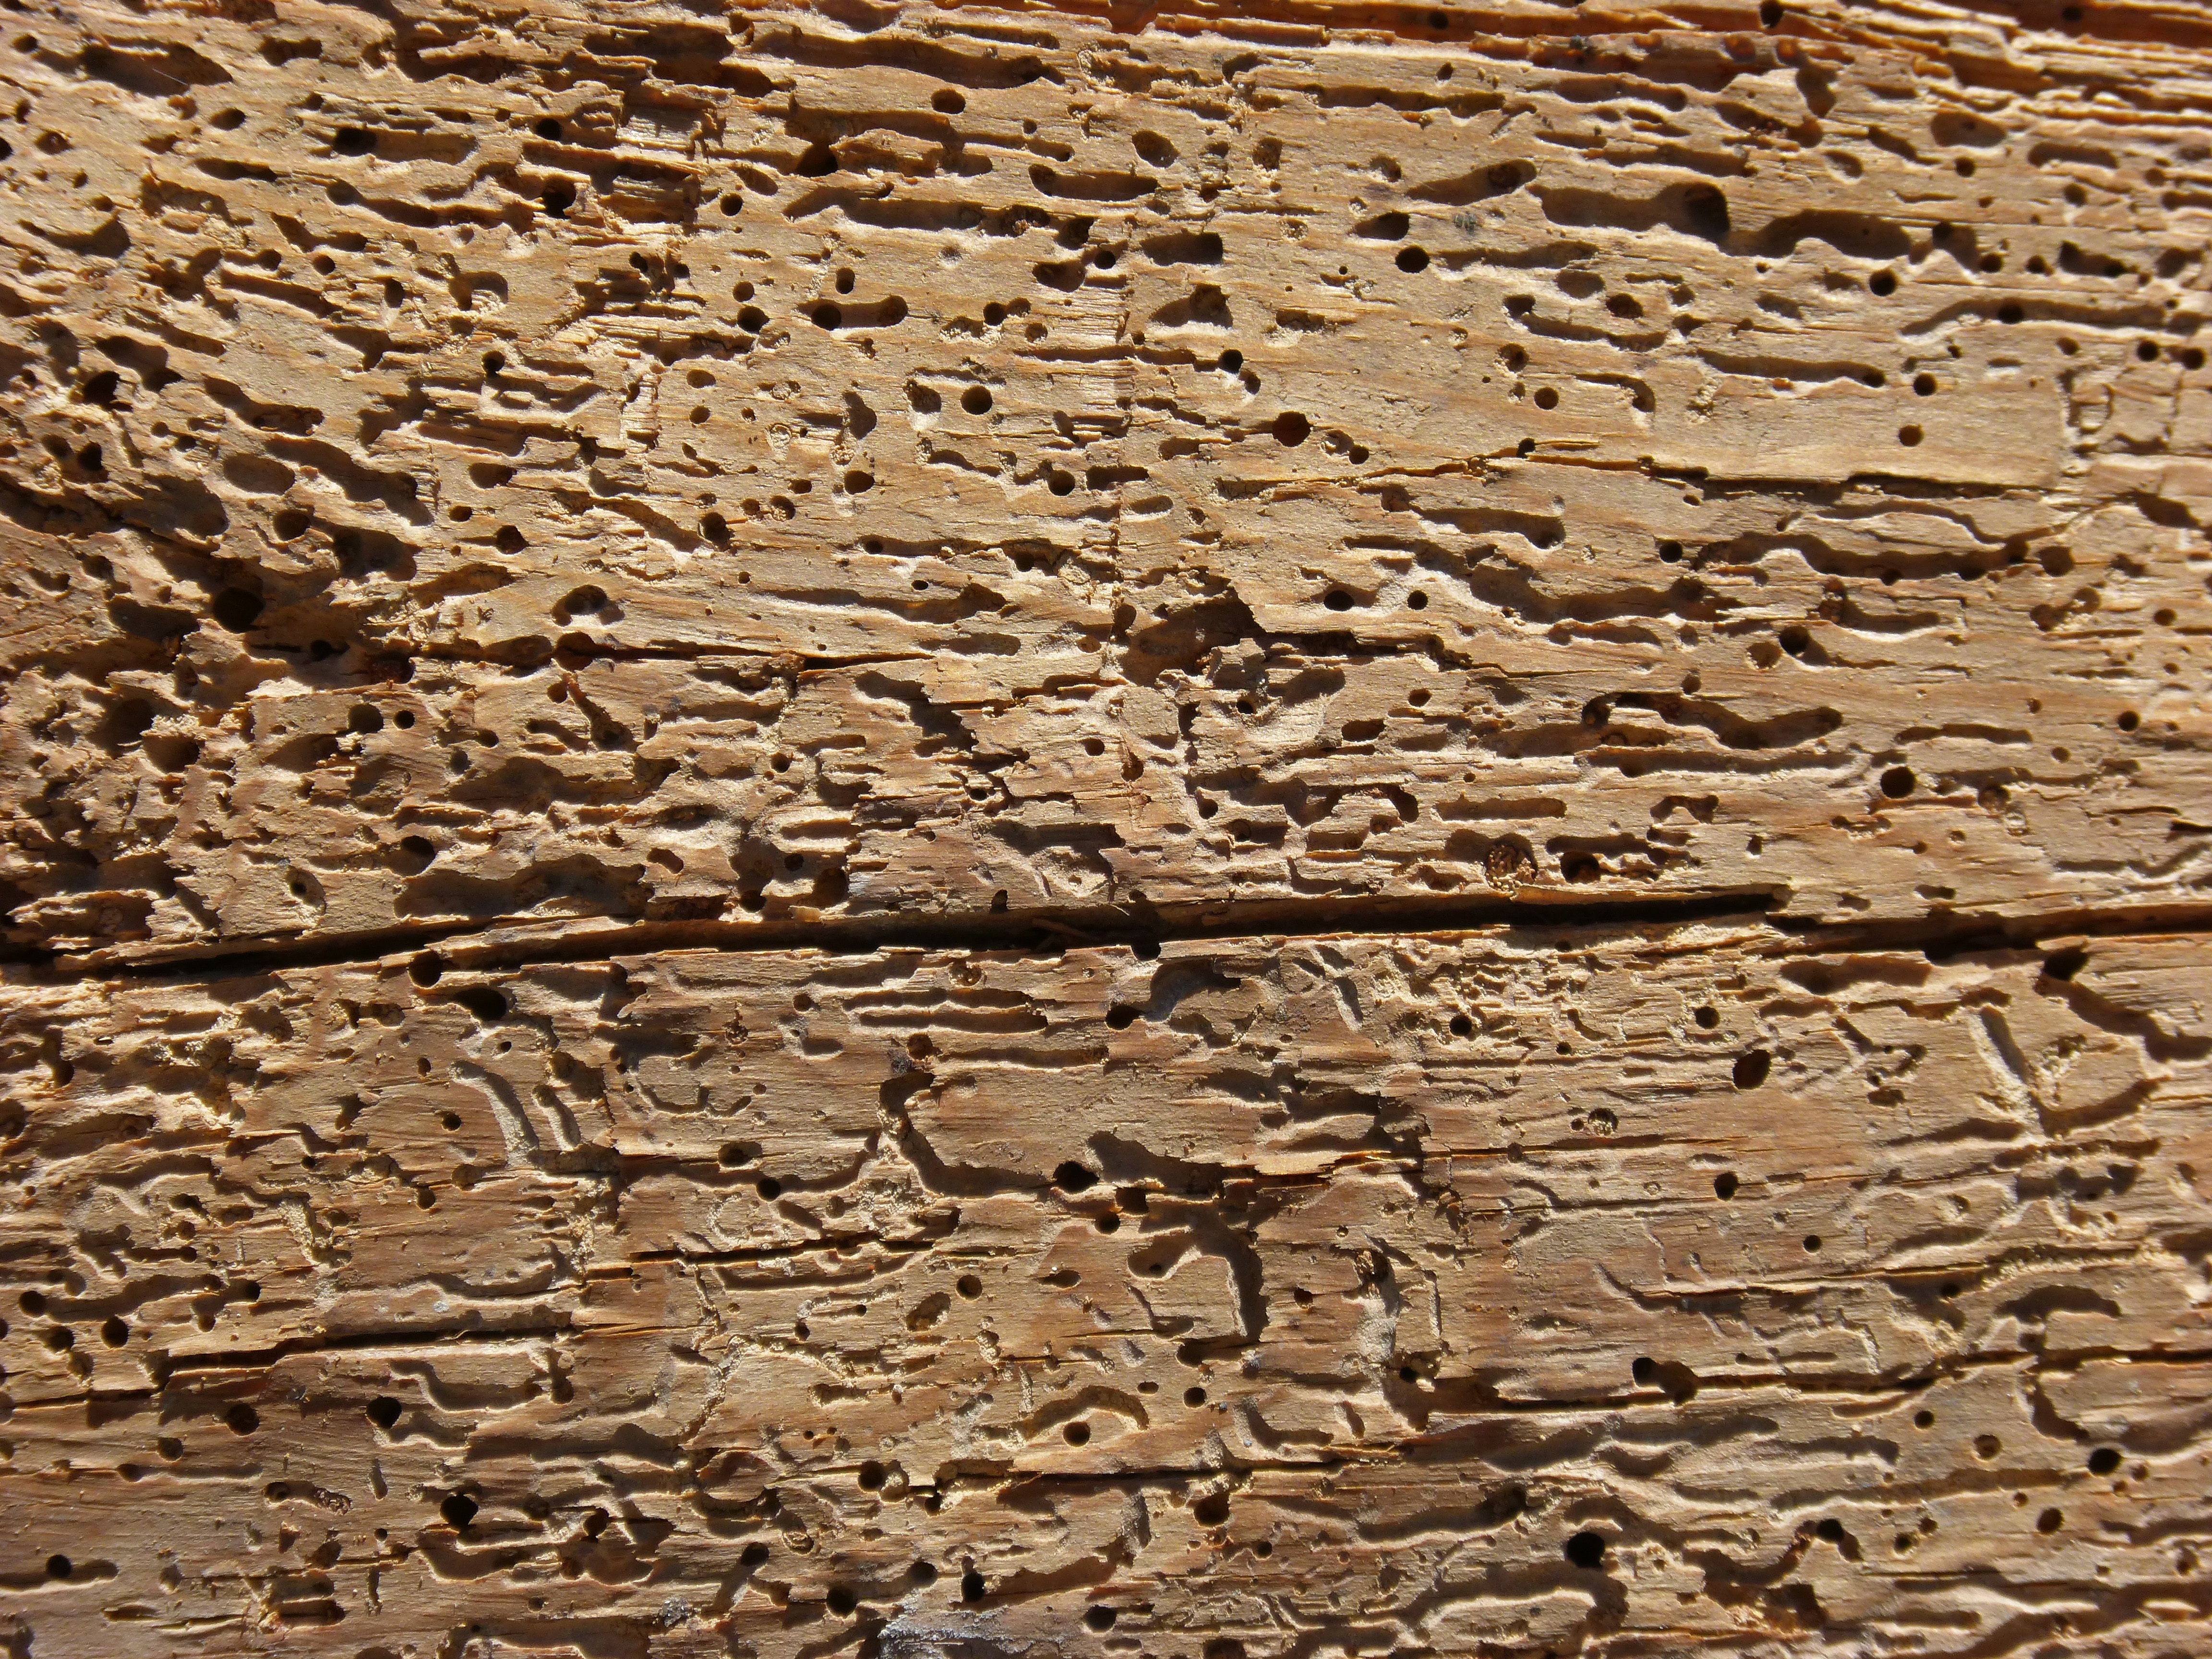
rock, wood, texture, floor, trunk, cobblestone, wall, soil, stone wall, brick, material, background, rotten, old wood, flooring, woodworm, rotten wood, road surface, ancient history